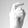
ASL letter: X